Queen of Peace Cemetery

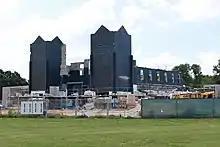
The chapel under construction in 2021

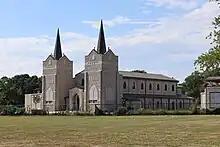
The chapel near completion in August 2022

The federal government auctioned the property in 1995. The Catholic Diocese of Rockville Centre won the auction, planning to convert the property into a cemetery, as its Cemetery of the Holy Rood, then the only major Catholic cemetery in Nassau County, was running out of space. It was initially planned that would be used for the cemetery, while on the northern end of the property would be used for a residential subdivision. In 2016, the residential subdivision was eliminated, with allocated to the cemetery. The cemetery was planned to have up to 200,000 burial plots.